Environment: real
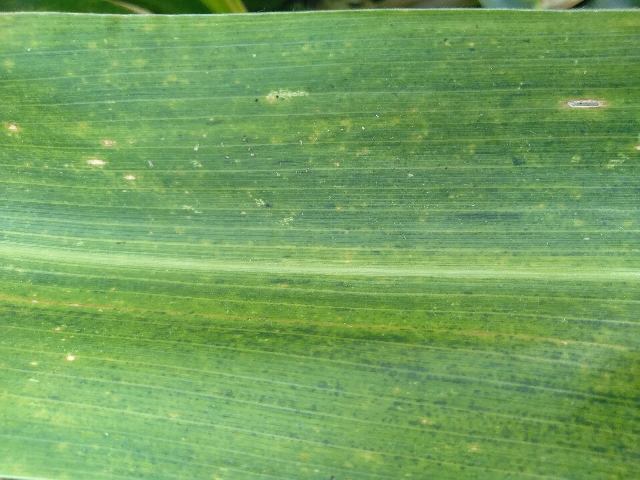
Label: lethal_necrosis